Aspirin

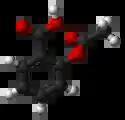

Aspirin is the genericized trademark for acetylsalicylic acid (ASA), a nonsteroidal anti-inflammatory drug (NSAID) used to reduce pain, fever, and inflammation, and as an antithrombotic. Specific inflammatory conditions that aspirin is used to treat include Kawasaki disease, pericarditis, and rheumatic fever.